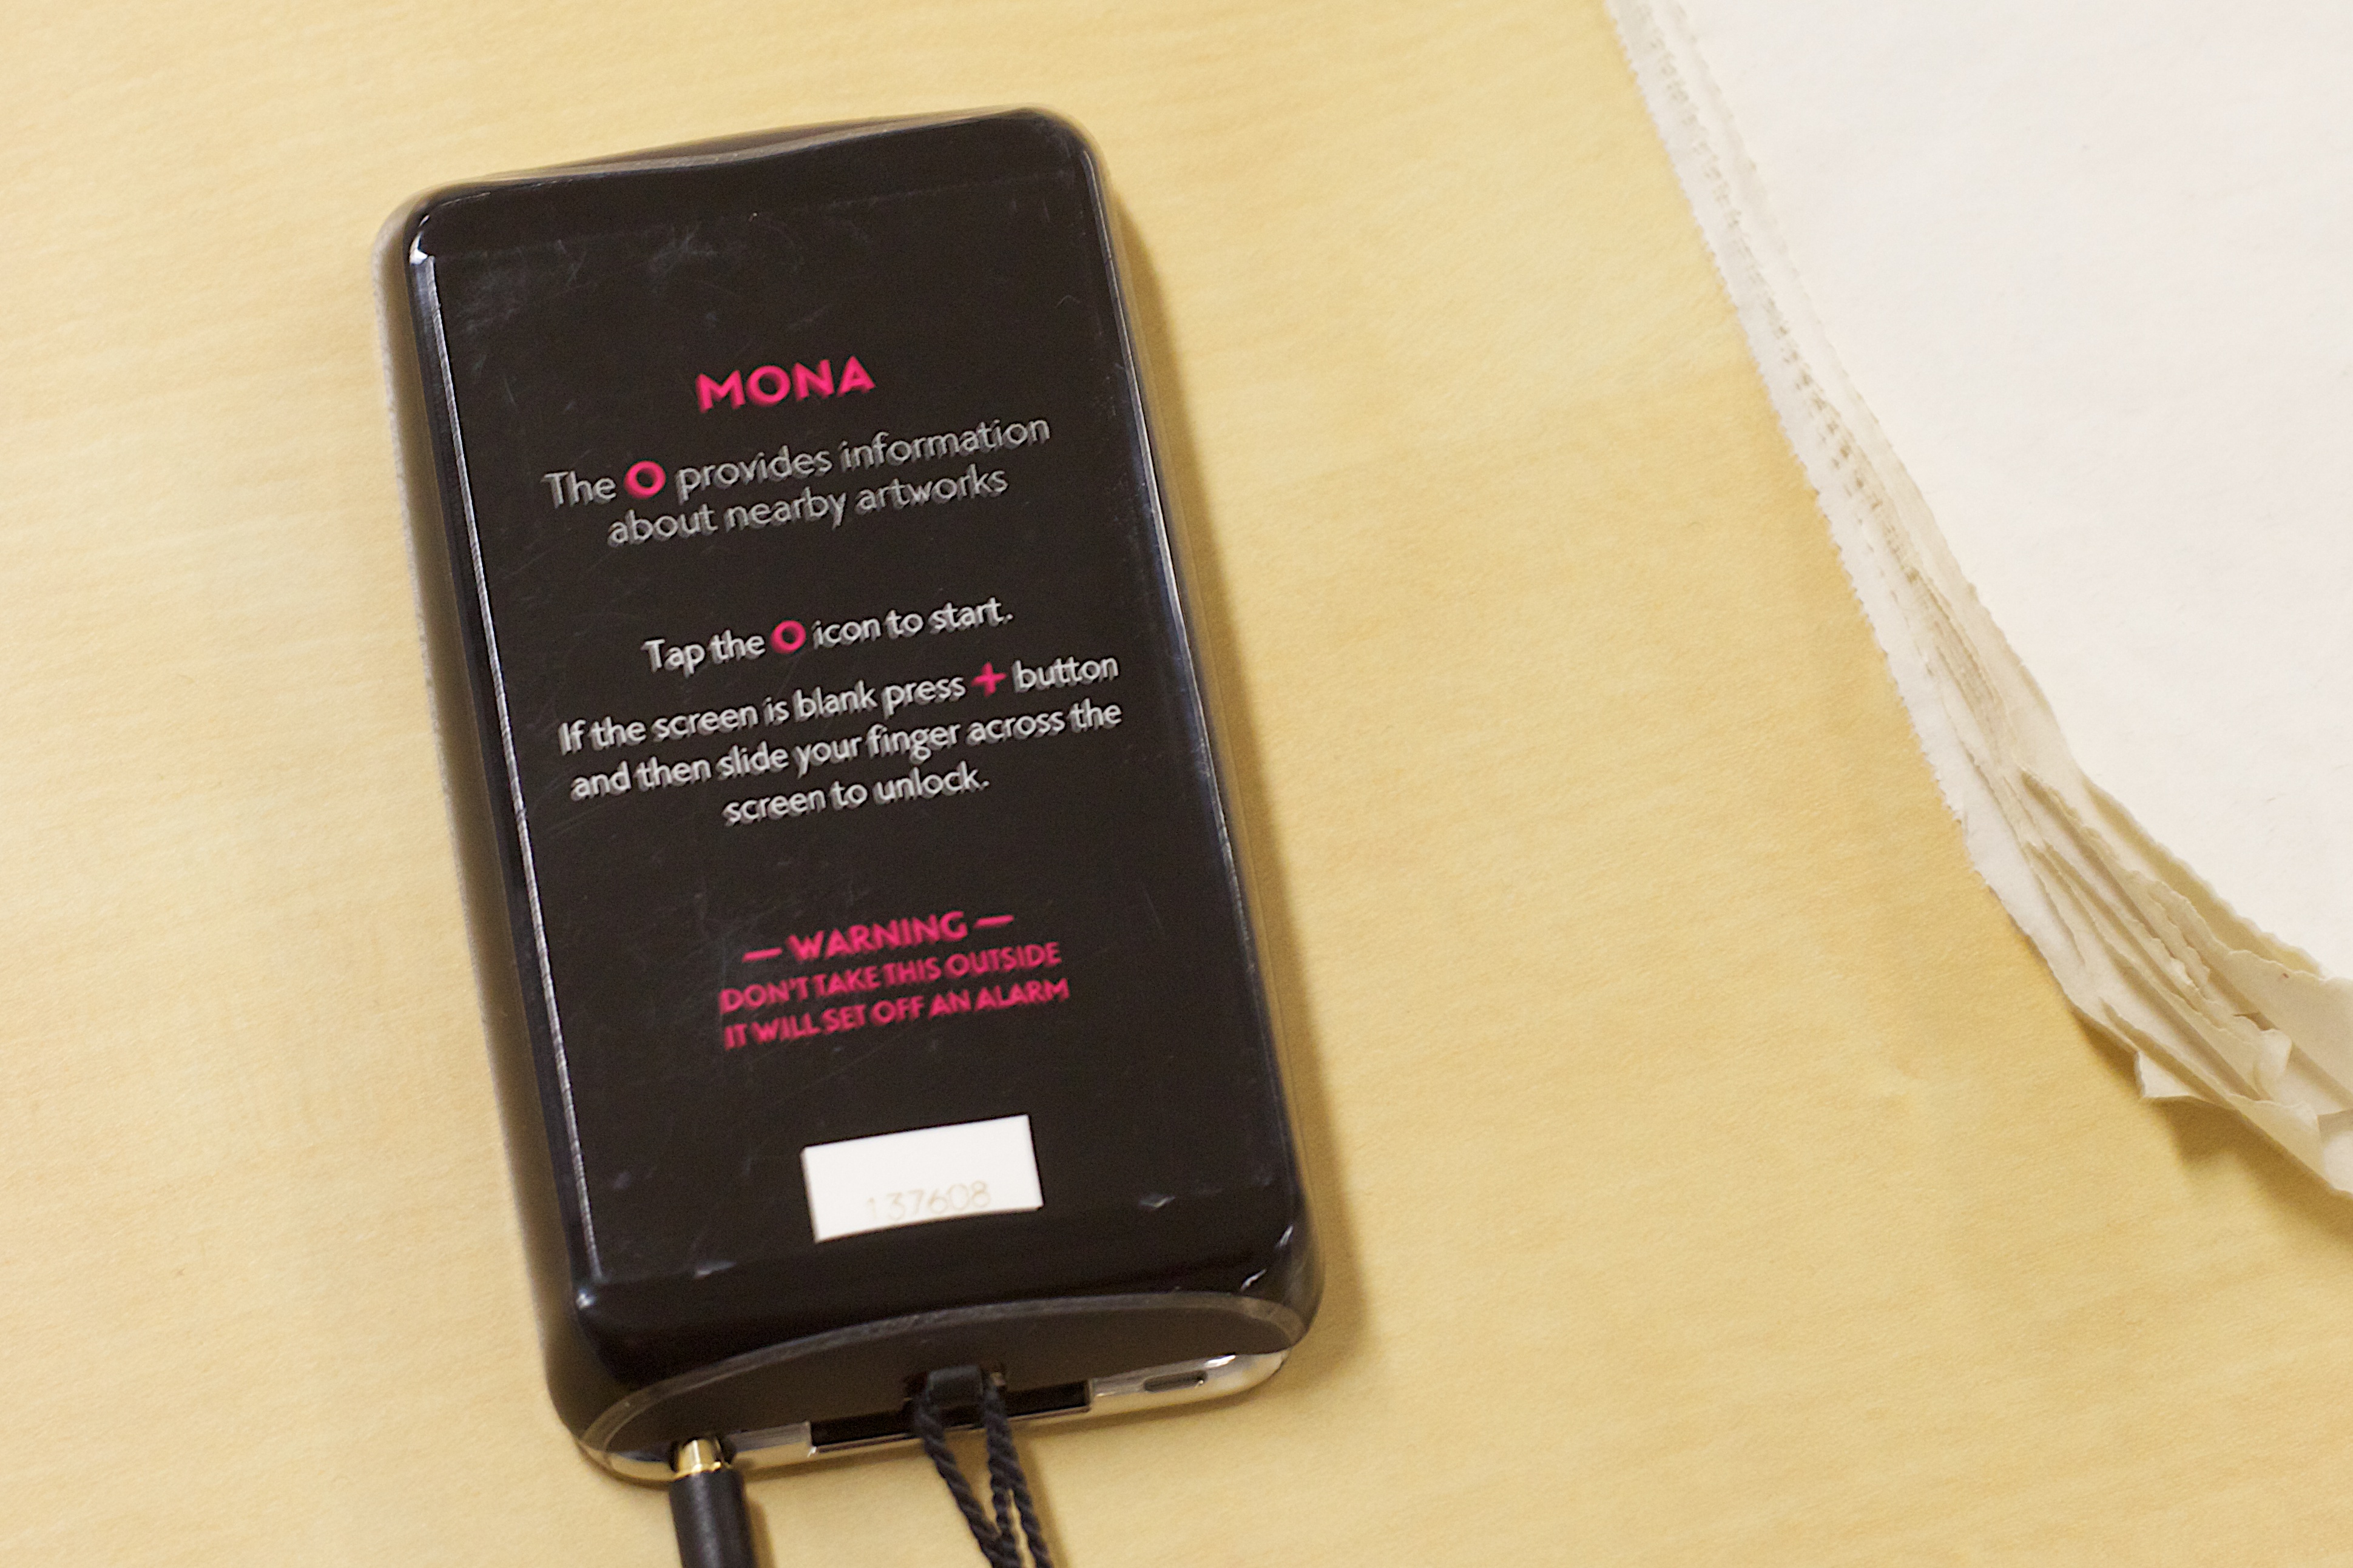
technology, gadget, mobile phone, brand, auodyssey, electronic device, electronics accessory